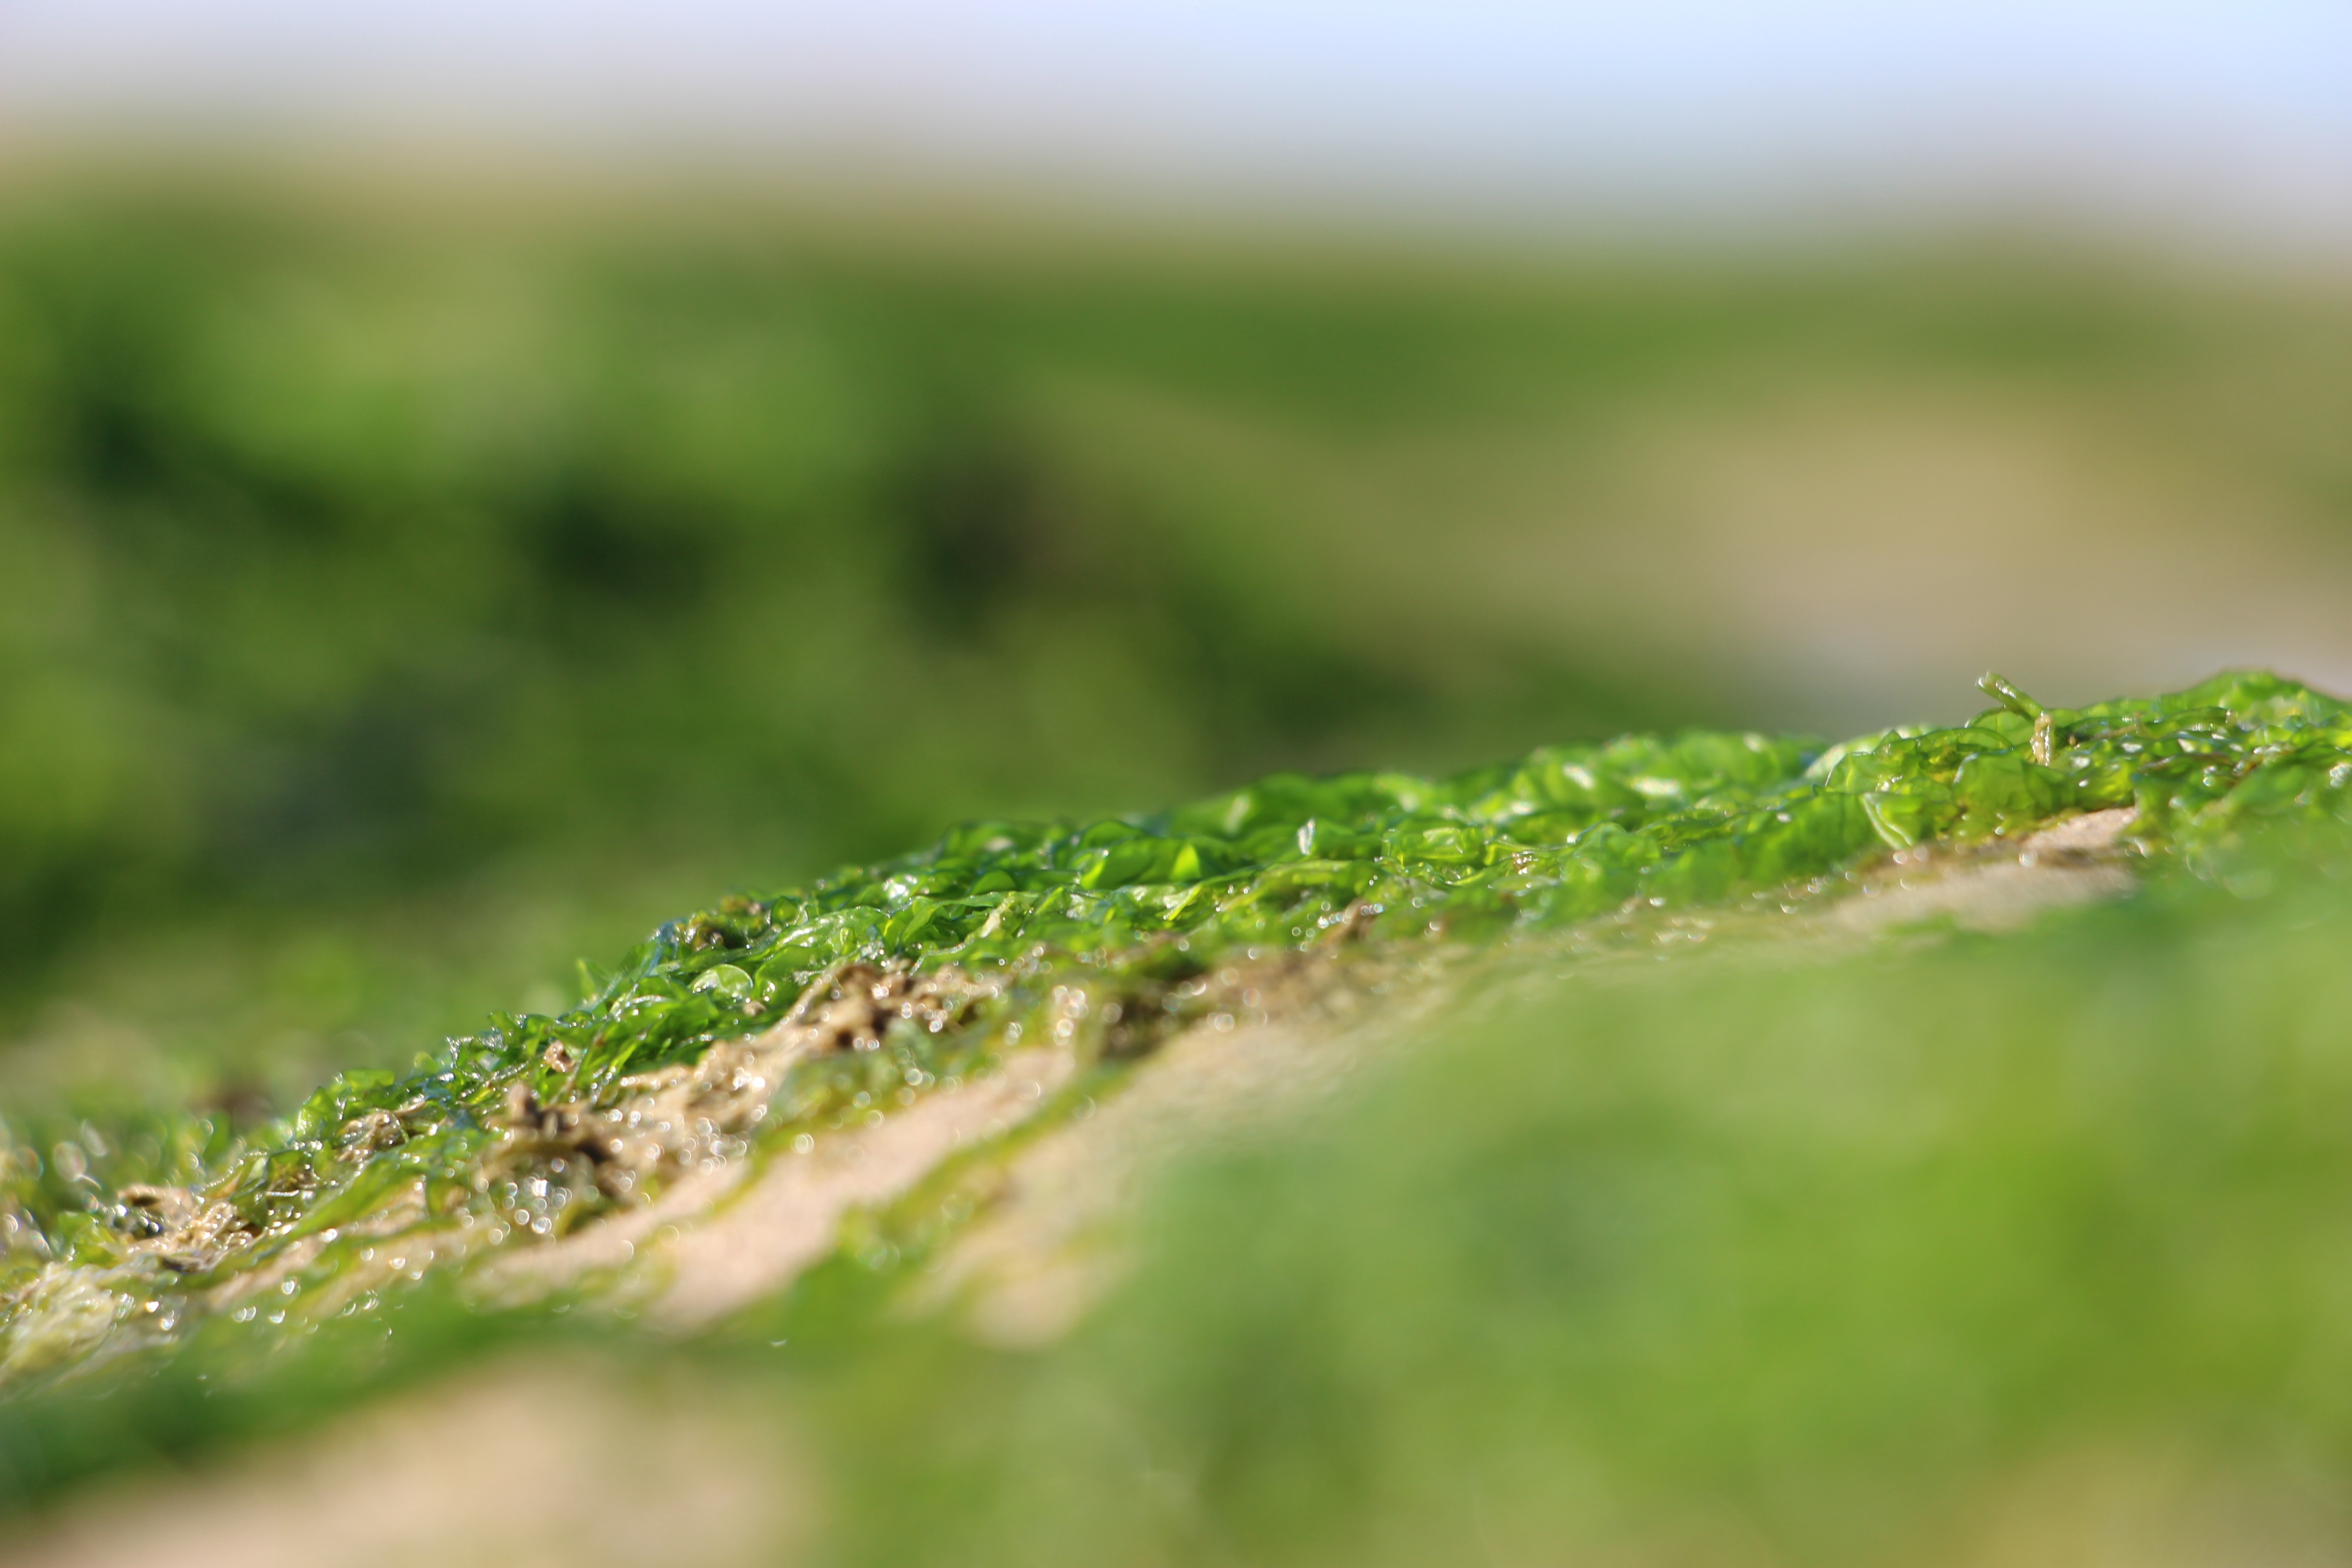
tree, nature, grass, sand, branch, plant, lawn, photography, meadow, sunlight, leaf, flower, wet, moss, seaside, green, soil, flora, fauna, close up, algae, grassland, moisture, macro photography, grass family, plant stem